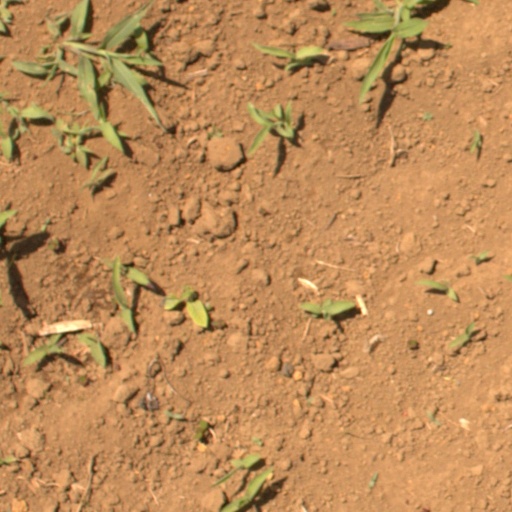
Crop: Jerusalem artichoke